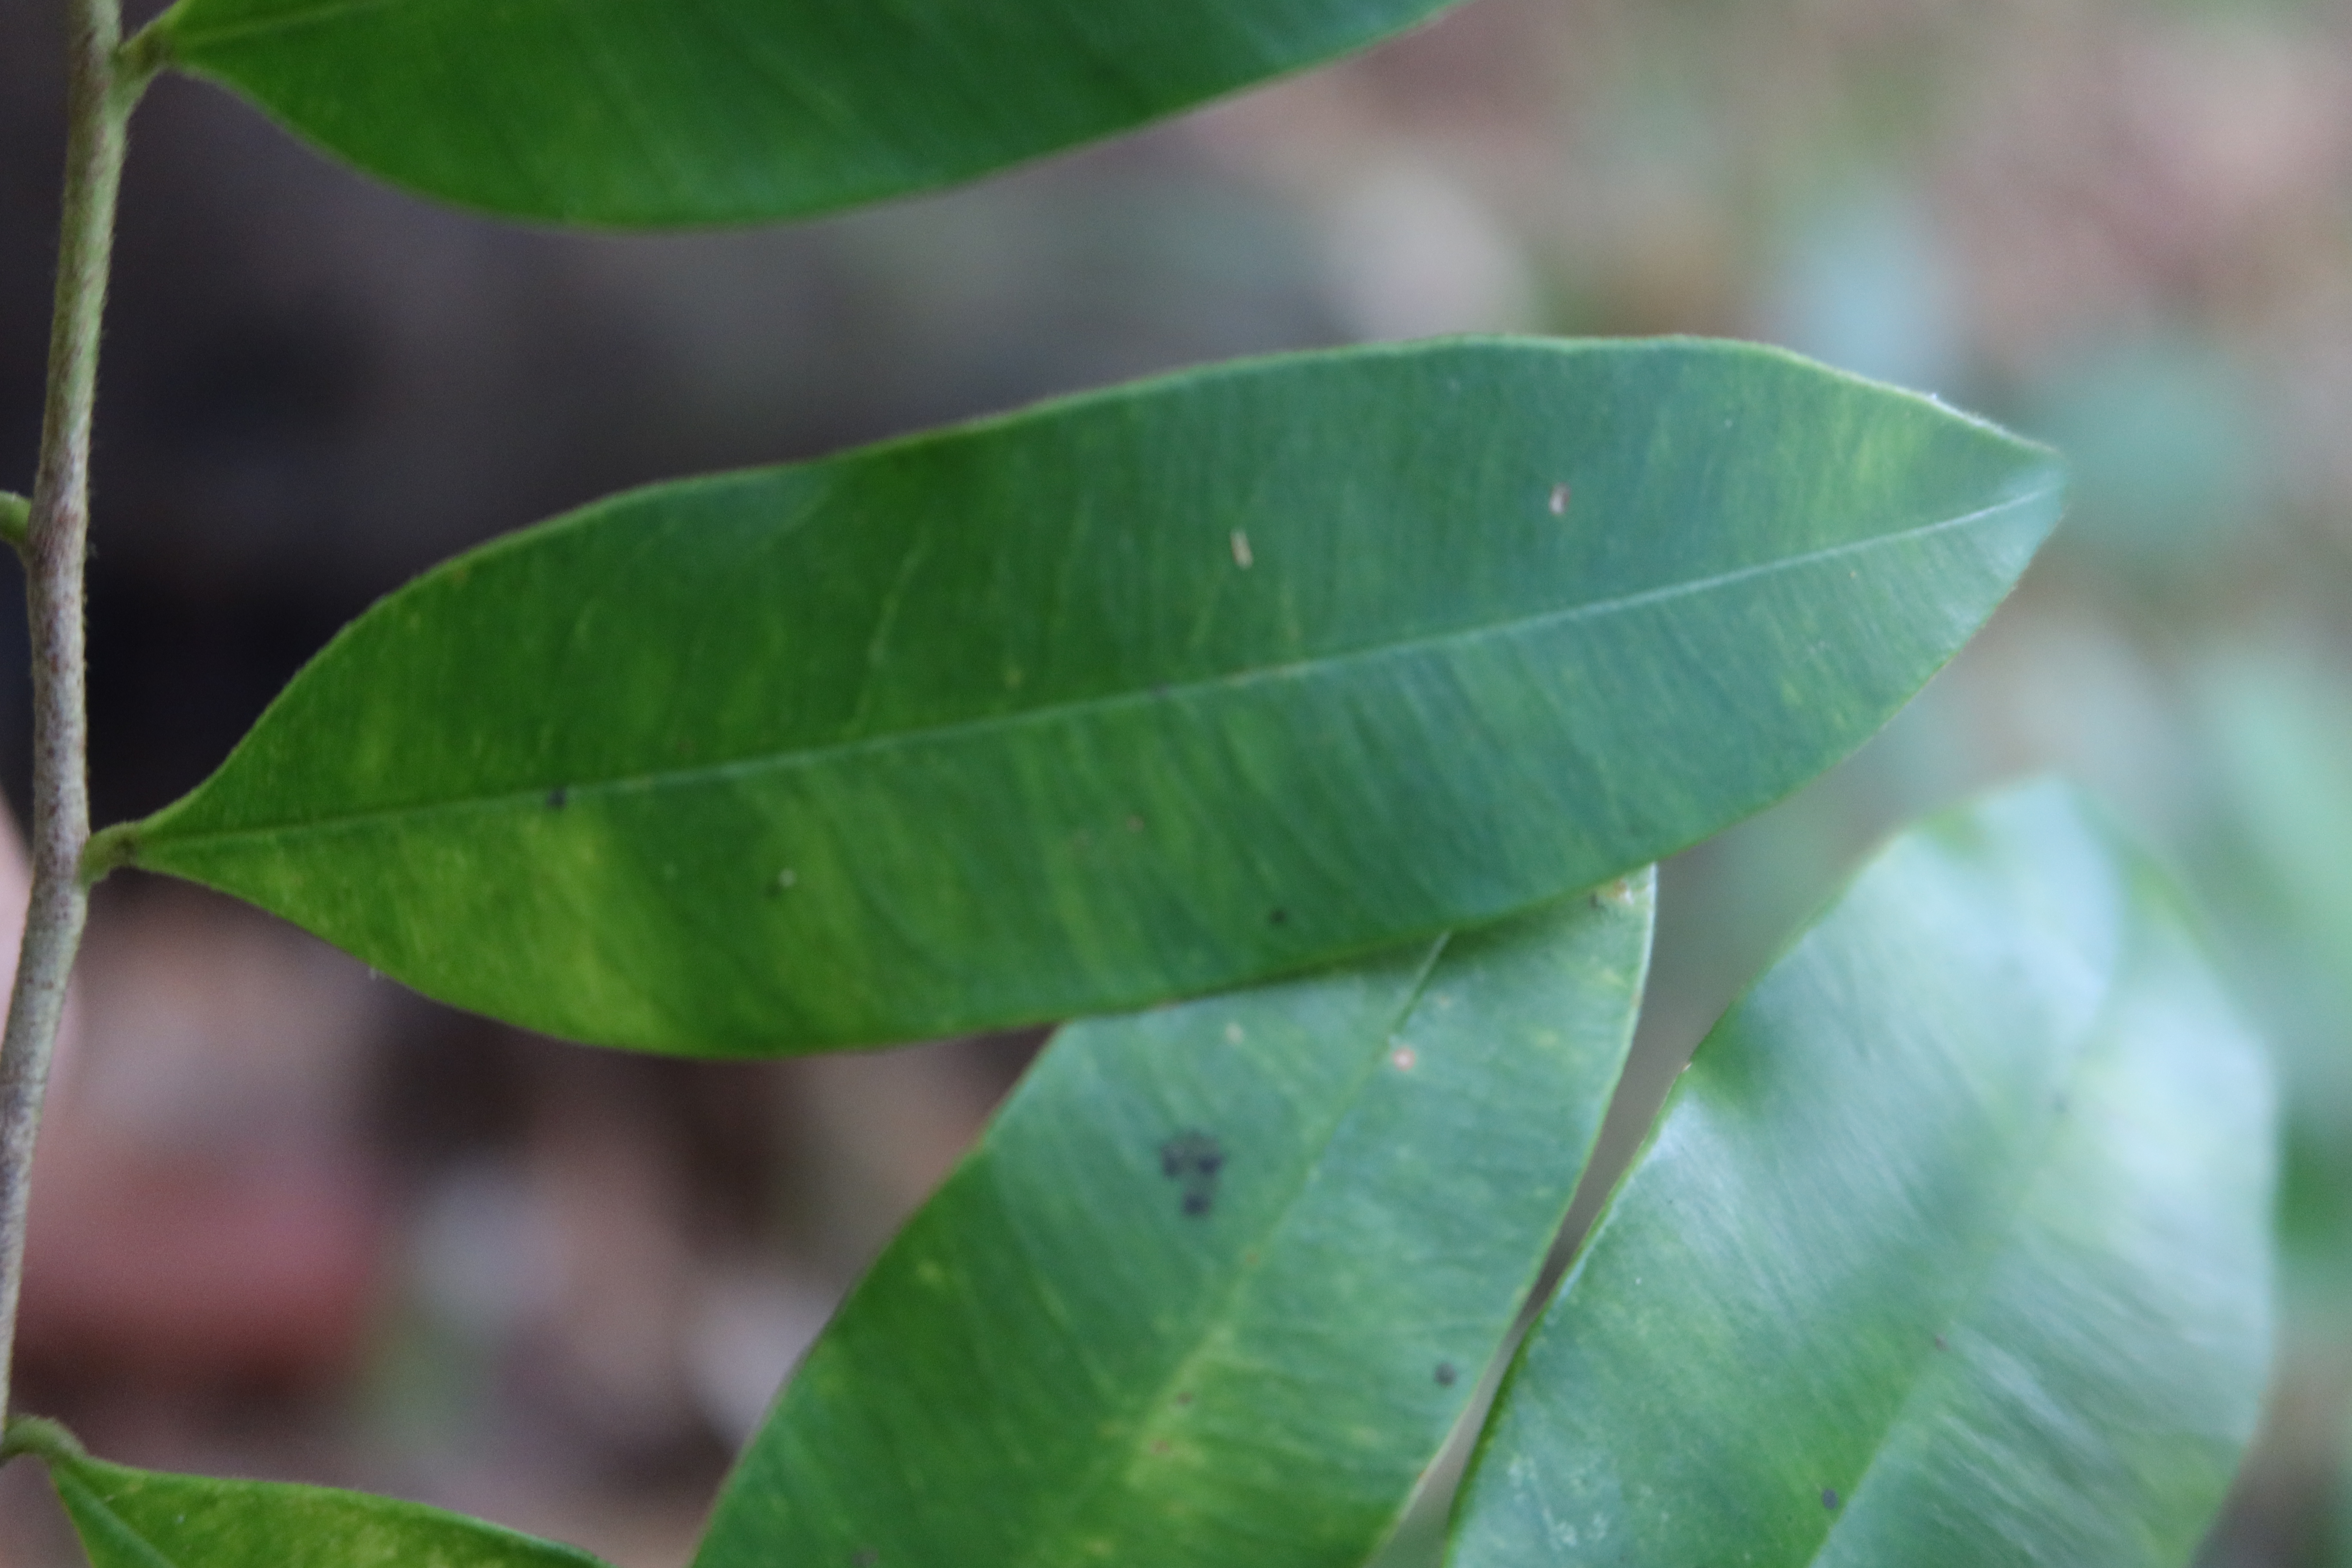
Label: Healthy